Imogen Heap

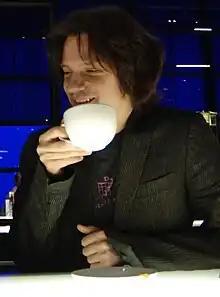
In 2000, Heap formed the musical duo Frou Frou with record producer and frequent collaborator Guy Sigsworth ("pictured in 2007").

Imogen Jennifer Jane Heap was born on 9 December 1977 in Romford, England. She was named after British composer Imogen Holst, as her mother wanted Heap to become a cellist like Holst. Her mother, an art therapist, and father, a construction rock retailer, separated when she was twelve years old. Her maternal great-grandfather is the Scottish painter James Paterson, a figure in the Glasgow Boys art movement. Her brother also works with construction rocks and her sister, Juliet, worked as a surveyor; she died in November 2019 while abroad. Heap was raised in the Round House, a Grade II* listed elliptical house in Havering-atte-Bower near Romford built in 1792; she later bought the house from her father when it was put on the market in 2006, converting its basement, which had been her play room as a child, into a recording studio called the Hideaway. When she was one year old, she was diagnosed with osteomyelitis in her left leg. She played music from an early age, first learning to play her mother's piano at age two due to "wanting attention" as a middle child and realizing, according to her, that "it was something [she] could make a lot of noise with". She has also stated that "everyone was playing music" in her family home growing up and that she rarely listened to the radio.